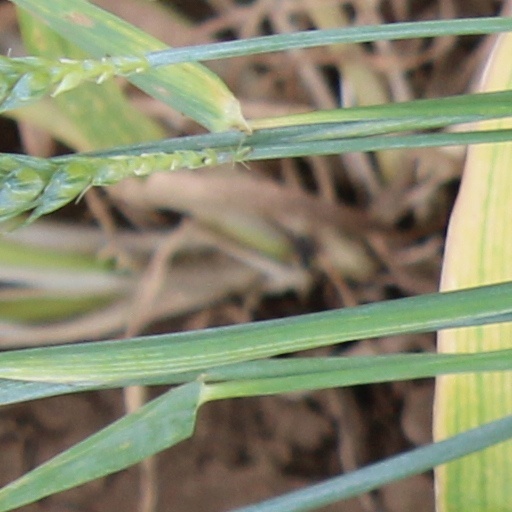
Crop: wheat